Tel Aviv

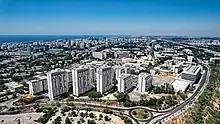
Tel Aviv University

Tel Aviv is ranked as the greenest city in Israel. Since 2008, city lights are turned off annually in support of Earth Hour. In February 2009, the municipality launched a water saving campaign, including competition granting free parking for a year to the household that is found to have consumed the least water per person.